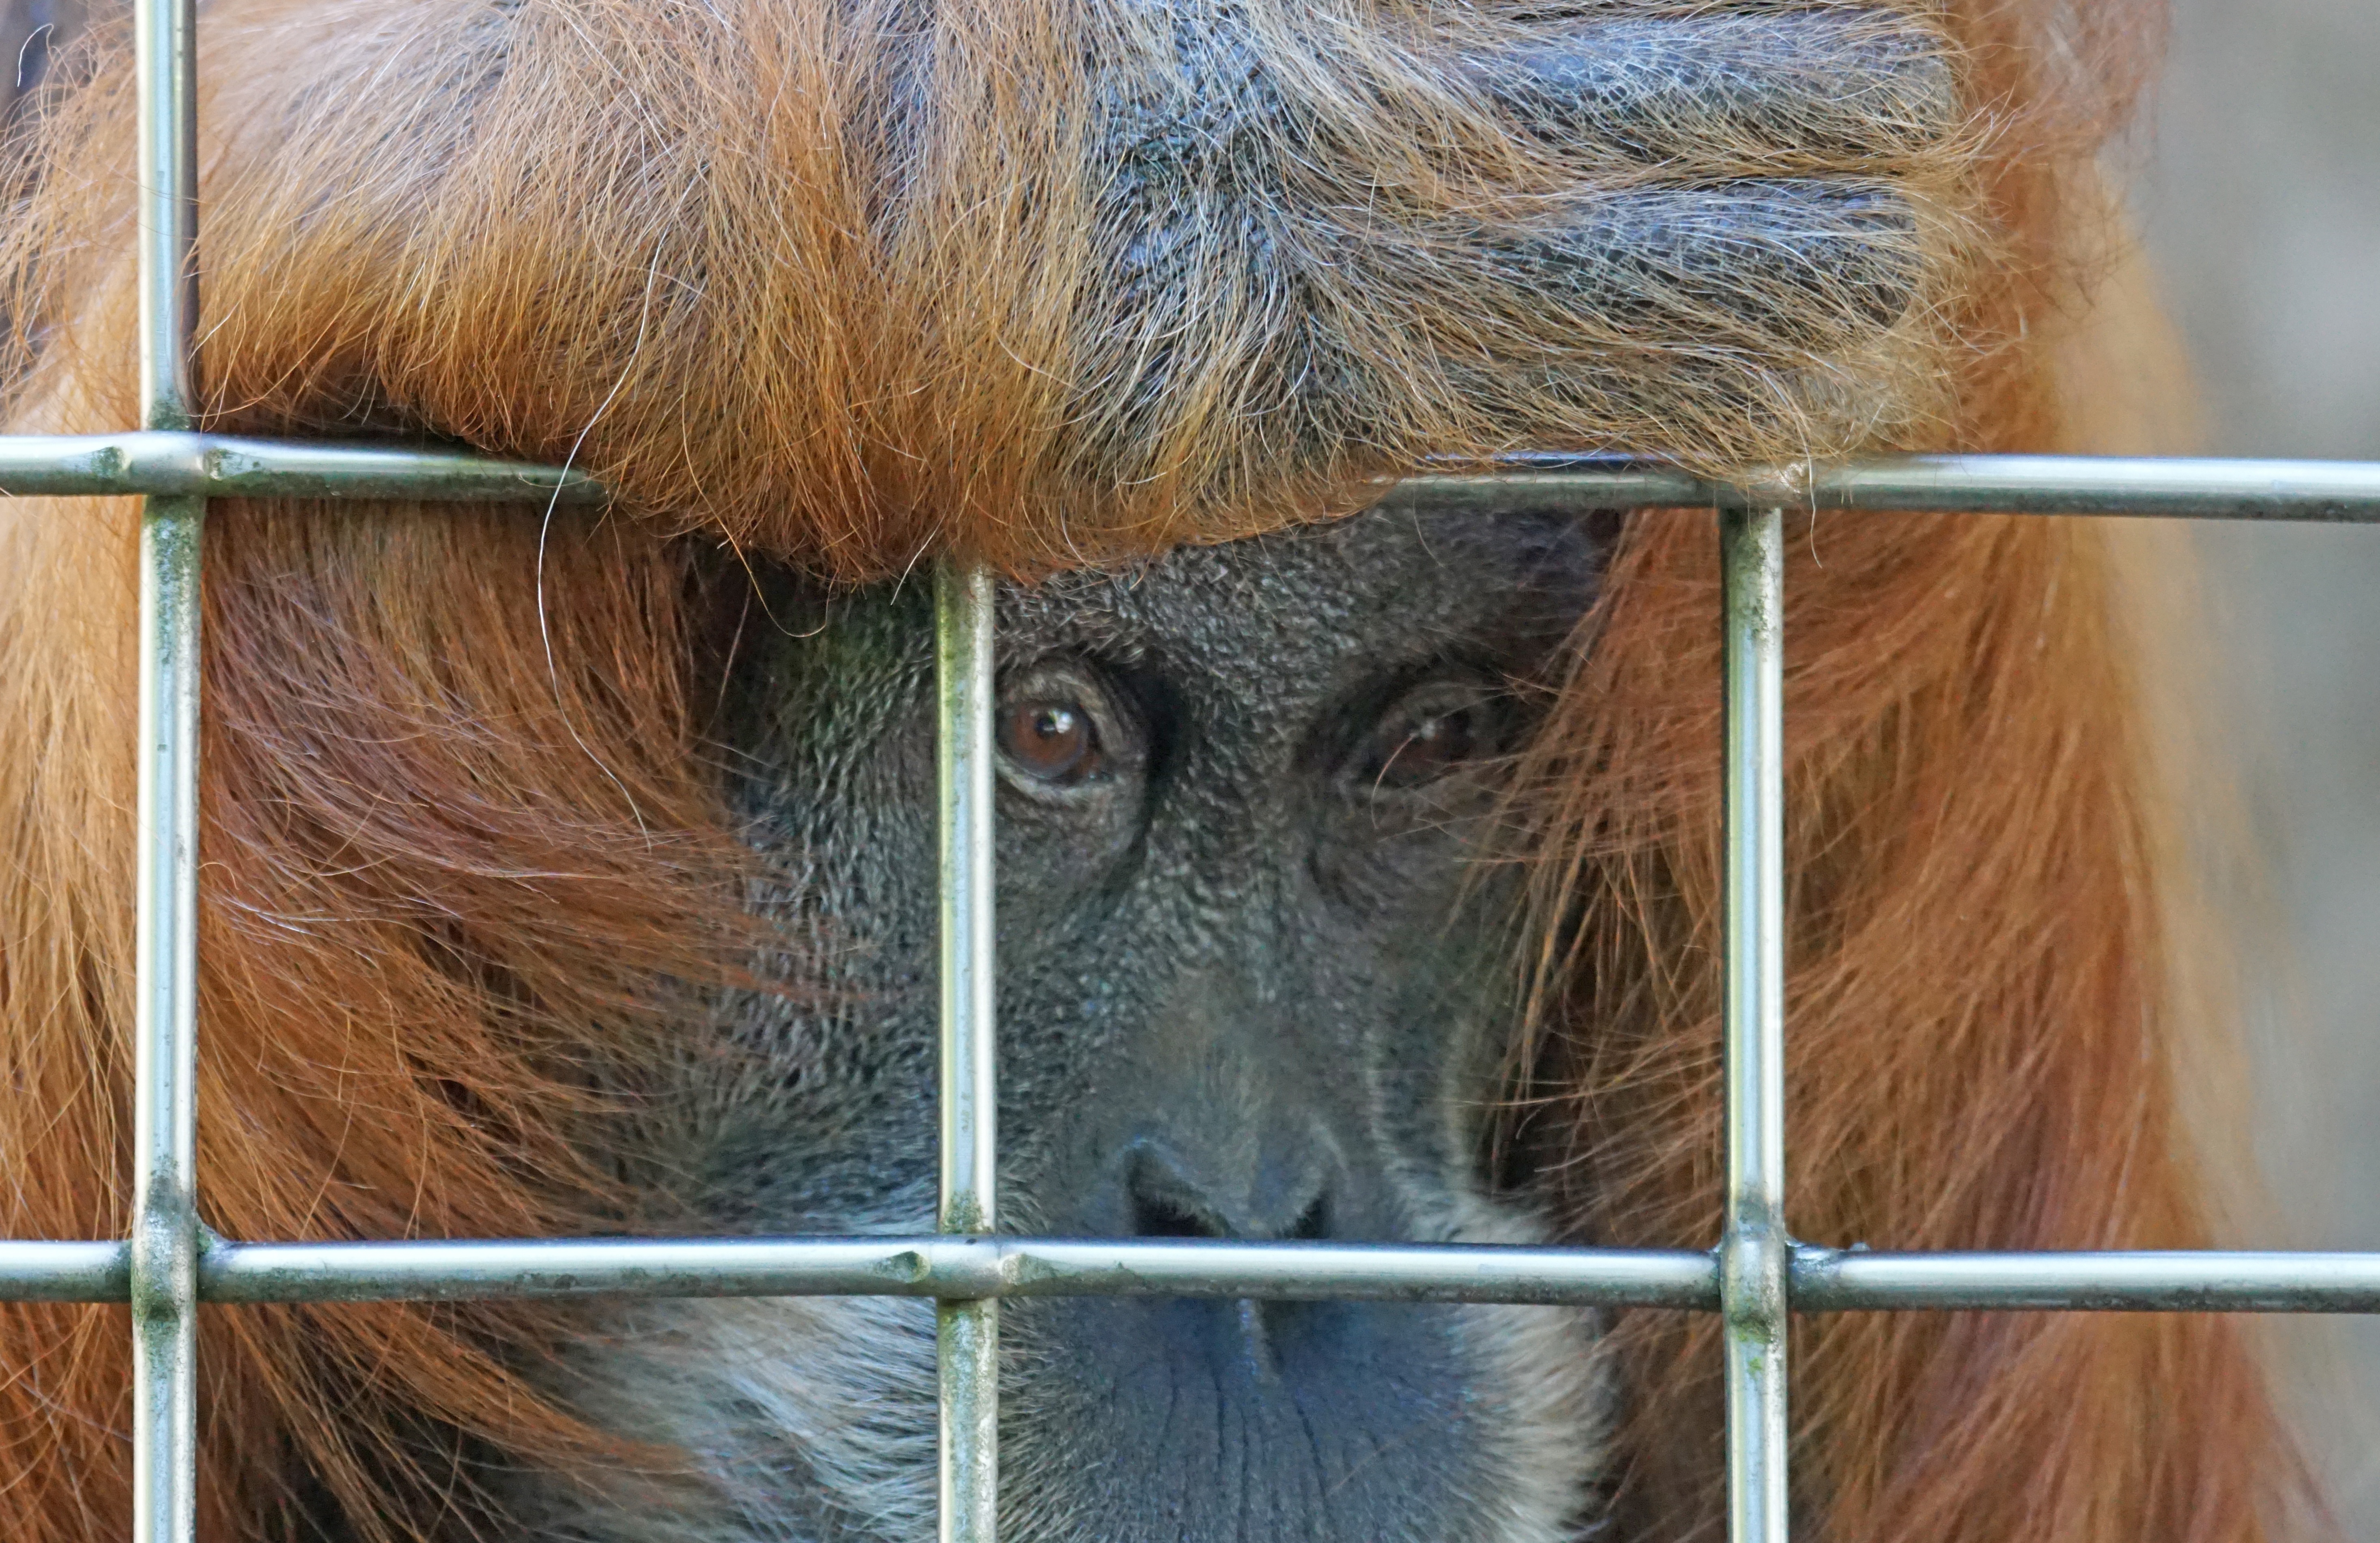
thinking, horse, mammal, mane, freedom, close, fauna, primate, cage, long hair, ape, orangutan, rainforest, organ, mourning, melancholic, old world monkey, imprisoned, mimic, orang utan, tree climbers, psychic pain